Retta Dixon Home

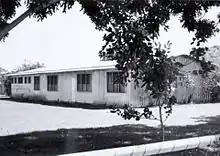
Retta Dixon Home

The Retta Dixon Home was an institution for Aboriginal children in Darwin, Northern Territory, Australia, which operated from 1946 until 1982. Named after missionary Retta Dixon, the home was located on the Bagot Aboriginal Reserve, and run by Aborigines Inland Mission of Australia. In 2015 it came to light at the at the Royal Commission into Institutional Responses to Child Sexual Abuse that many children there had suffered physical, mental, and sexual abuse, and two years later, compensation was paid to 71 women who brought a class action against the federal government.